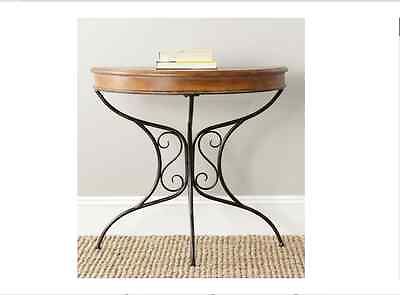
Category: table